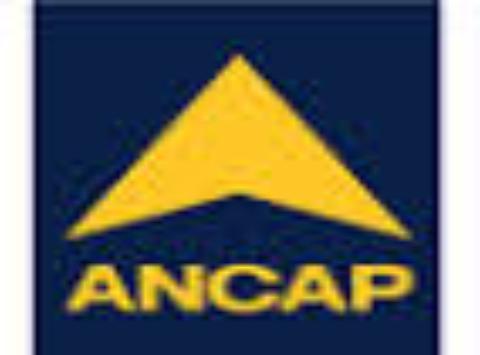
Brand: ANCAP-1
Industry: Transportation